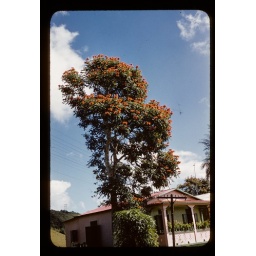
Flowering tree in front of house